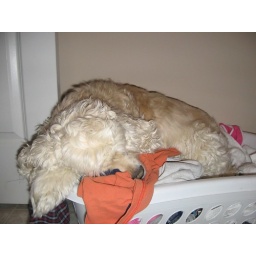
dog in a laundry basket